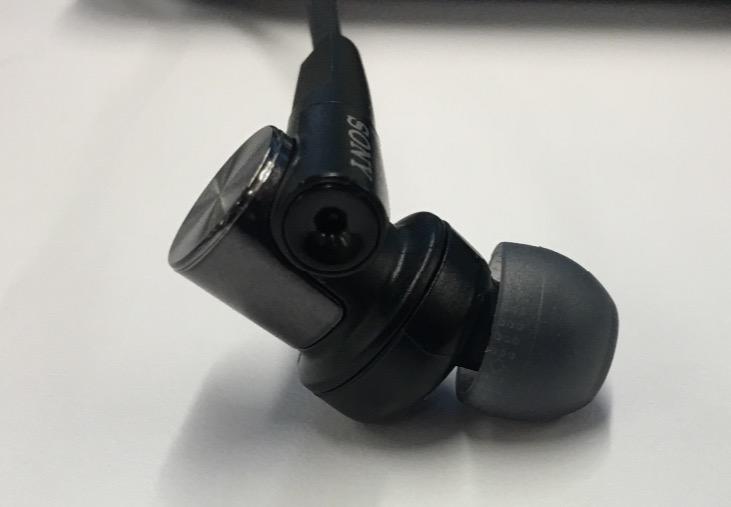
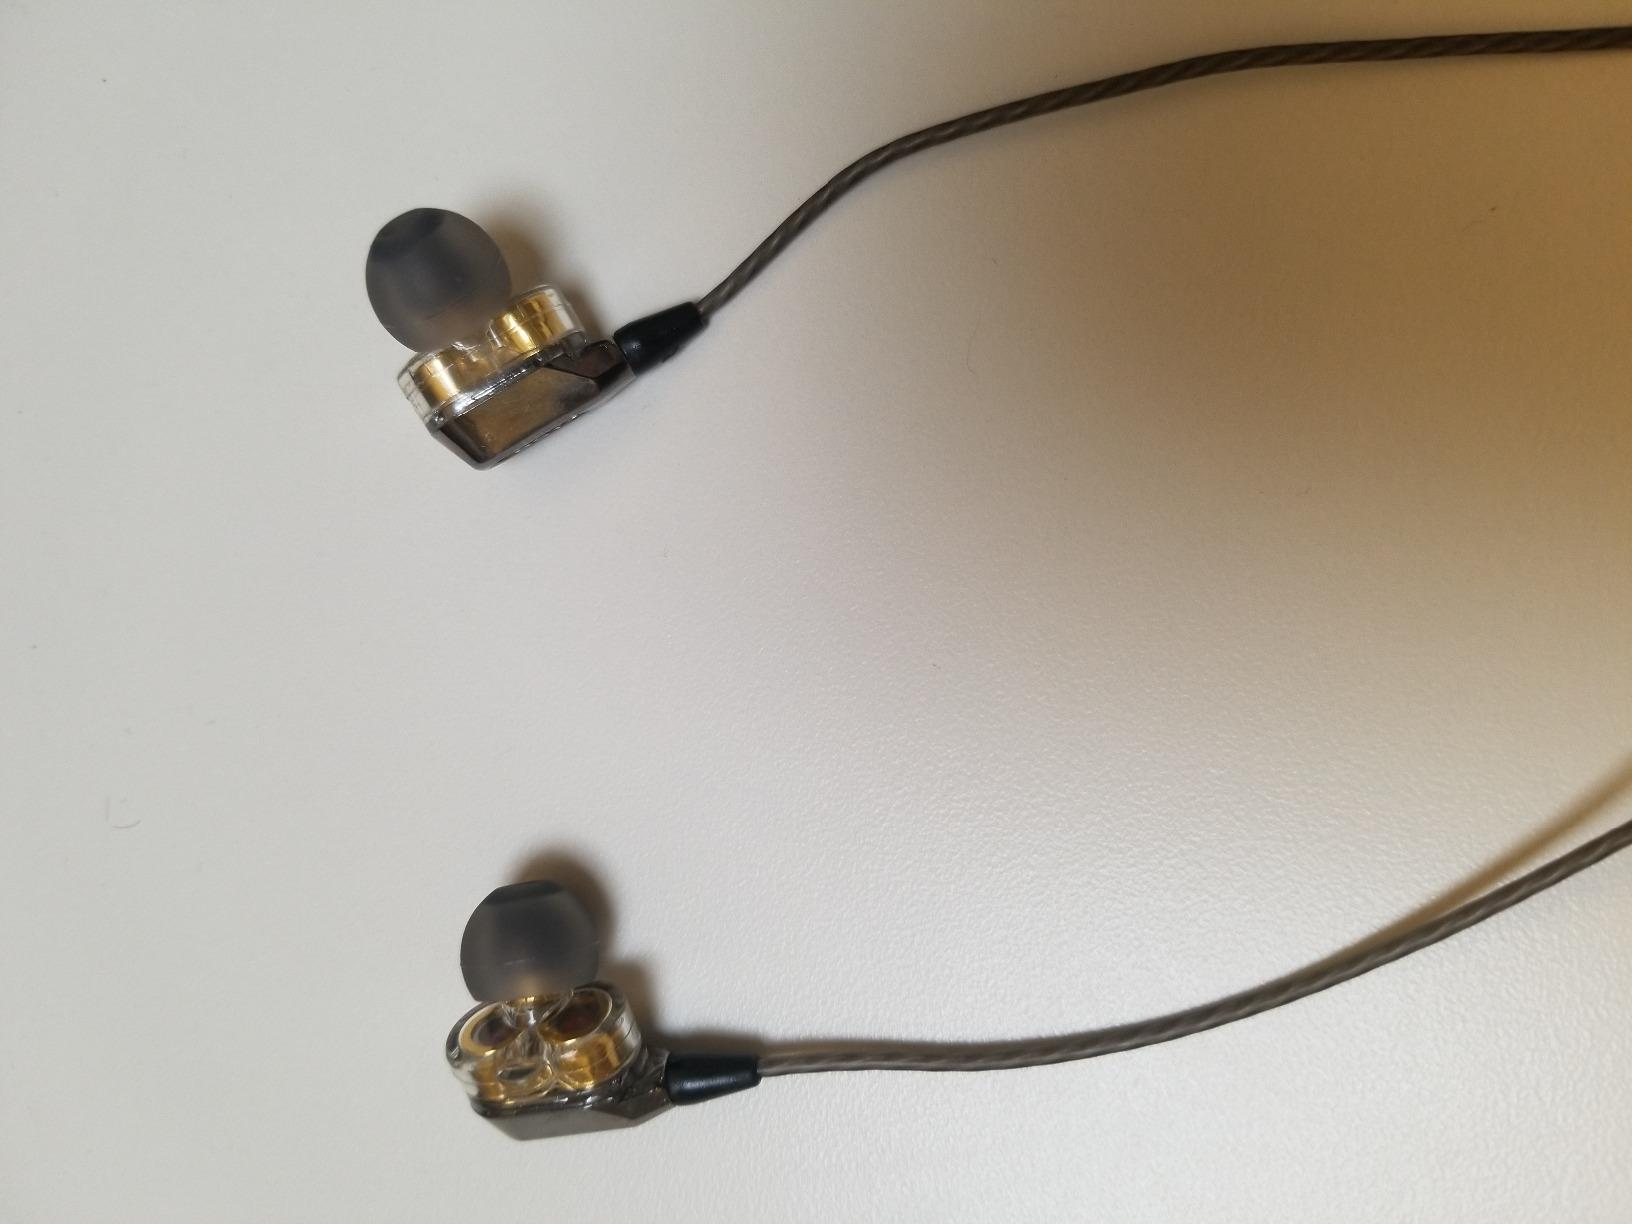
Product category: headphones
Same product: no